Crown of the Kingdom of Poland

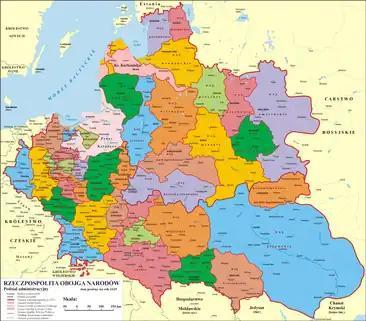
Voivodeships of the Commonwealth of the Two Nations

The Union of Krewo was a set of prenuptial agreements made at Kreva Castle on August 13, 1385, between Lithuanian Grand Duke Jogaila and Polish lords, who were offering him the hand of Queen Jadwiga of Poland. Once Jogaila confirmed the prenuptial agreements on August 14, 1385, Poland and Lithuania formed a personal union. The agreements included the adoption of Christianity, repatriation of lands lost by the Crown. Jogaila also pledged to permanently attach his Lithuanian and Ruthenian lands to the Crown of the Kingdom of Poland ("terras suas Lithuaniae et Rusie Corone Regni Poloniae perpetuo aplicare)", the clause which formed the personal union. After being baptized at the Wawel Cathedral in Kraków on February 15, 1386, Jogaila began to formally use the name Władysław. Three days after his baptism, the marriage between Jadwiga and Władysław II Jagiełło took place. Over the next few years, the Lithuanian princes from the Gediminid dynasty paid homage to Jogaila, himself a Lithuanian and Gediminid, his wife Jadwiga, and the Crown of the Kingdom of Poland.